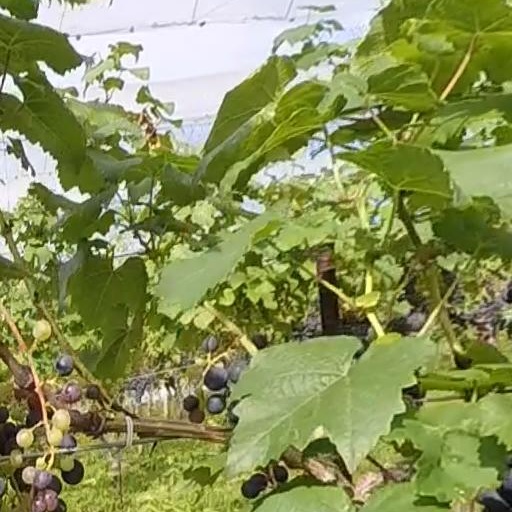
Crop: grape